Ferencvárosi TC

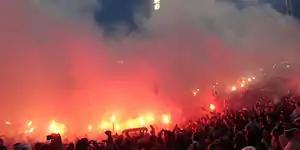
Ferencváros-Újpest derby in the Hungarian league at the Albert Stadion on 10 March 2013

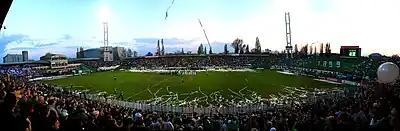
Ferencváros-Újpest derby on 1 April 2011

Ferencváros have rivalry with several teams from Budapest including MTK Budapest, Újpest, Honvéd, Vasas SC, and several provincial clubs such as Debrecen and Diósgyőr. Since Ferencváros has been the most successful club in Hungarian Football history by winning 33 Hungarian League titles, 21 Hungarian Cup titles and 2 Hungarian League Cup titles and the most successful Hungarian club in the European football competitions by winning the Inter-Cities Fairs Cup 1964–65 season, every club in the Hungarian League wants to defeat them.